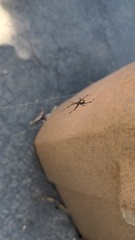
Species: Lactrodectus_hesperus